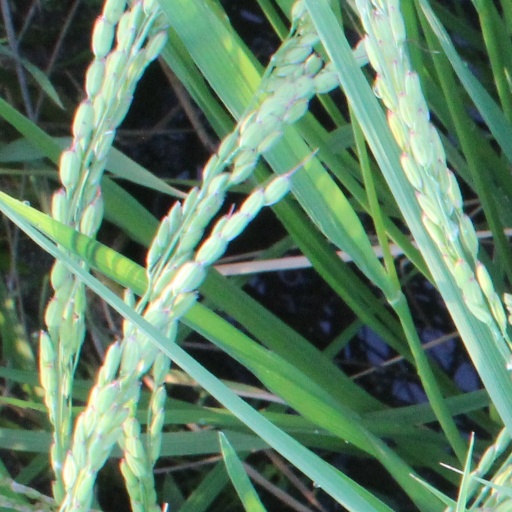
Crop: rice